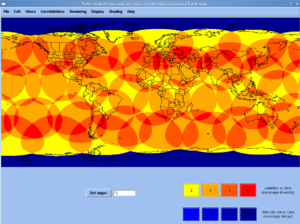
Globalstar est une société du secteur des télécommunications spécialisée dans la téléphonie par satellite. Elle utilise une constellation de satellites de télécommunications placés en orbite terrestre basse pour fournir des services de téléphonie et de transmission de données à bas débit à ses clients équipés de téléphones mobiles spécialisés avec une couverture de l'ensemble de la planète hormis les latitudes polaires. Comme son principal concurrent, Iridium, la société est créée dans les années 1990. Le réseau devient opérationnel en 2000 après le déploiement de 48 satellites.